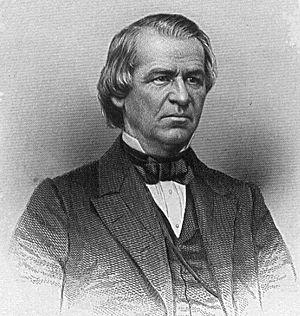
La loi sur les pièces de monnaie de 1853, également appelée Coinage Act de 1853, est une loi adoptée par le Congrès des États-Unis qui a réduit la teneur en argent des pièces d'argent de 5 cents, de 10 cents, et d'un quart de dollar et d'un demi-dollar et autorise une pièce d'or de 3 dollars. Bien que visant à stabiliser la pénurie d'argent du pays, elle a en fait poussé les États-Unis à abandonner complètement le bimétallisme et à adopter l'étalon-or.
Winfield Scott Hancock est un militaire de carrière et général de l'US Army, le candidat du parti démocrate à l'élection présidentielle américaine de 1880. Il servit dans l'armée pendant quatre décennies, y compris lors de la guerre américano-mexicaine, puis comme général de l'Armée de l'Union lors de la guerre de Sécession. Surnommé par ses collègues « Hancock the Superb » il s'illustra particulièrement lors de la bataille de Gettysburg en 1863. Un historien militaire écrivit aucun autre général de l'Union ne maîtrisait ses hommes aussi parfaitement que Hancock par la seule force de leur présence. Ou comme un autre écrivit encore, ses talents de tacticien lui valurent l'admiration de ses adversaires qui le surnommèrent « la foudre de l'Armée du Potomac ». Après la guerre, Hancock participa à la Reconstruction du Sud, il fut gouverneur du cinquième district militaire du 29 novembre 1867 au 25 mars 1868, puis fut chargé du renforcement de la présence militaire sur la frontier de l'ouest.
Major Dundee est un film américain de Sam Peckinpah sorti en 1965, avec Charlton Heston, Richard Harris et James Coburn.